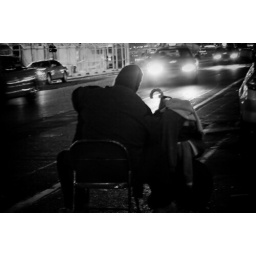
Man with cane sits on folding chair in bike lane. 57th and Broadway